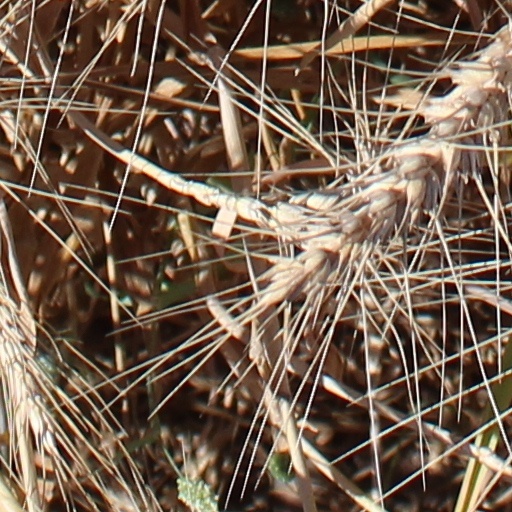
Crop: wheat